Gustave Flourens

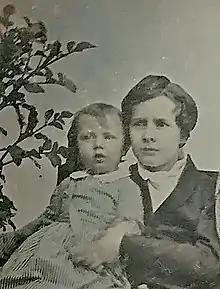
Gustave Flourens as a teenager, with young brother, daguerreotype by Derussy, c. 1849

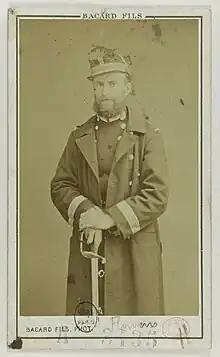
Flourens in military uniform, 1871

In Paris he devoted his time to the cause of "red republicanism", and begin writing articles in the "La Marseillaise" weekly newspaper. At length, having failed in an attempt to organize a revolution at Belleville on 7 February 1870, was compelled to flee from France. Returning to Paris on the downfall of Napoleon III, placed himself at the head of a body of 500 "tirailleurs" (sharpshooters).